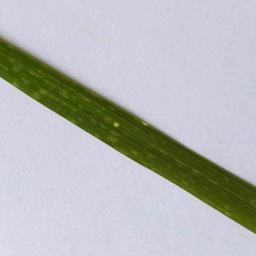
Label: Rice___Leaf_Blast